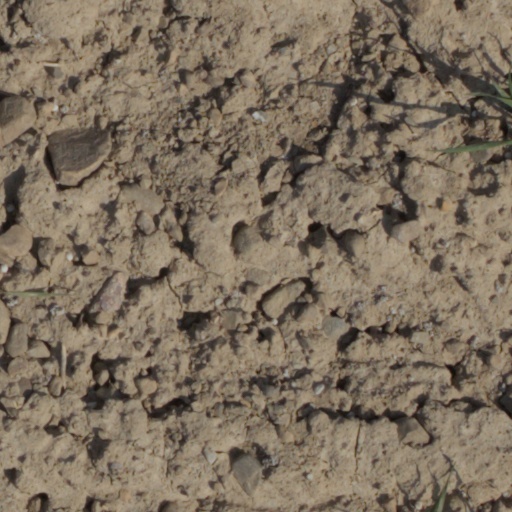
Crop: wheat